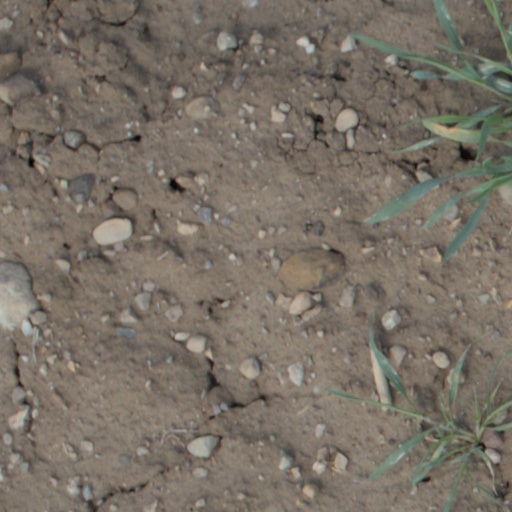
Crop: wheat